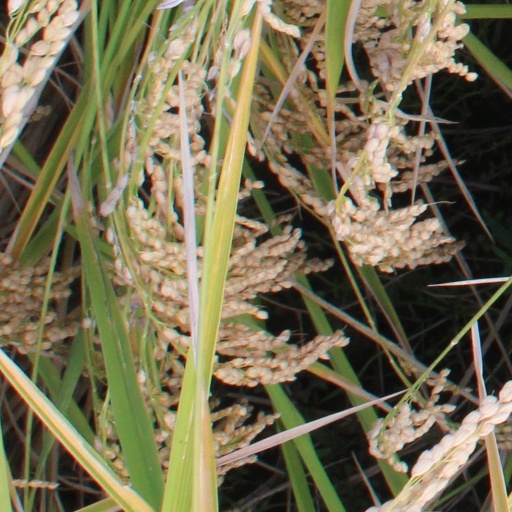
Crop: rice